Billie Davies

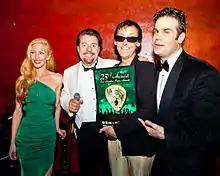
Davies receiving the 2013 "Jazz Artist" of the year Award at the 23rd LA Music Awards at AVALON, Hollywood

"“Billie Davies is a very accomplished free-jazz drummer. Born in Belgium, she now lives in New Orleans, having spent much of her life living peripatetically. Previous reviewers have made much of the self-taught nature of her drumming. I defy any listener to distinguish her playing from someone ‘schooled’ in jazz drumming. There is a vitality and fluidity in the way that she plays the drum kit and this is what I mean by the idea that her stories explain her drumming; she speaks through the drums to the other players, asking questions of them and replying with the fusion of styles that she has built up over her travels.”"